Anolis allisoni

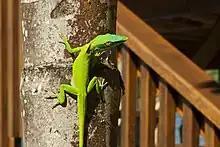
Honduran males, like this individual from Roatan, have much less blue than males from elsewhere

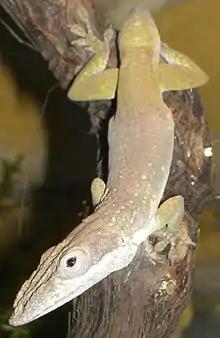
Brown colour phase

In terms of colour and morphology, Allison's anole is superficially similar to the better-known American green anole. While females are overall green with paler underparts, similar to the green anole, males have a reddish-pink dewlap, and typically have bright blue heads, forelegs, and frontal half of the body (in males from Honduras, only parts of the head are blue with the remaining green). In all individuals the throat is usually white. Both sexes are able to rapidly change their colour to brown. Females reach about in snout-vent length and males about . It is one of the larger species in the "carolinensis" species group. Allison's anole is a typical trunk-crown anole. Like other anoles in the "carolinensis" group, it has a large, conspicuously triangular-shaped head, and males have a prominent nuchal crest. This lizard has large subdigital toepads, which help facilitate climbing and clinging to vertical surfaces.